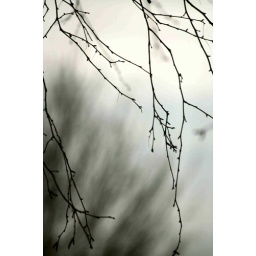
Taken through the window with the trees behind bending madly in the gales